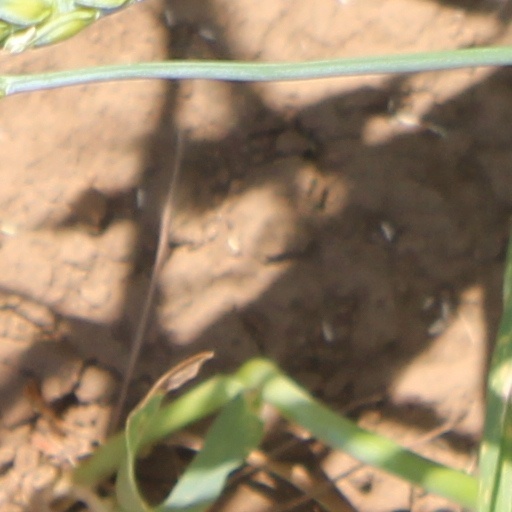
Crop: wheat